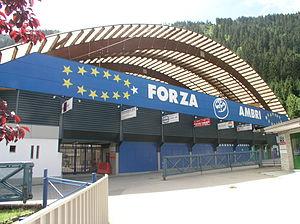
La patinoire de la Valascia, appelée plus simplement Valascia, est une patinoire couverte de Suisse. Située à Quinto, à quelques kilomètres du tunnel du Gothard, elle accueille les matchs du HC Ambri-Piotta.